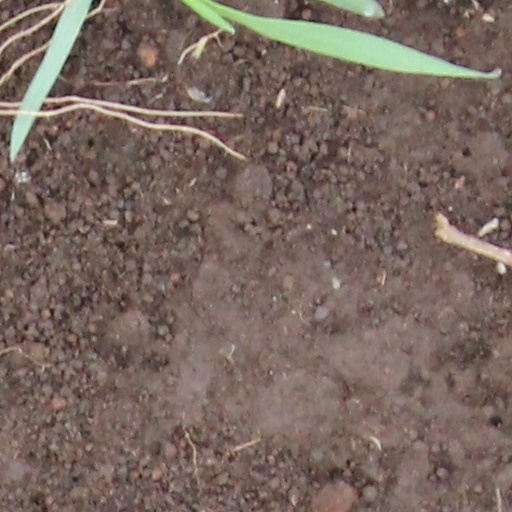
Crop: wheat